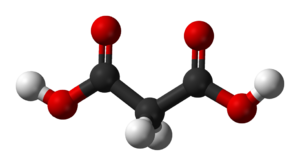
L'acide malonique est un diacide carboxylique aliphatique de formule HOOC-CH₂-COOH. Ce composé chimique dénommé également acide propanedioïque a été découvert et identifié en 1858 à partir de produits d'oxydation de jus de pommes. Il se présente sous forme de poudre cristalline blanche, sans odeur, mais avec une forte tension de vapeur à température ambiante.